Ferry Pilot (1942 film)

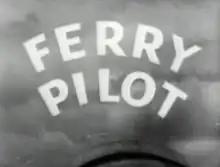
Screenshot of the title frame

Ferry Pilot is a film produced in 1942 by Stuart Legg and Ross McLean for the National Film Board of Canada series "The World in Action", in cooperation with the United Kingdom Ministry of Information and the Crown Film Unit. The film has an unaccredited narration by broadcaster Lorne Greene.